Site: brandenburg
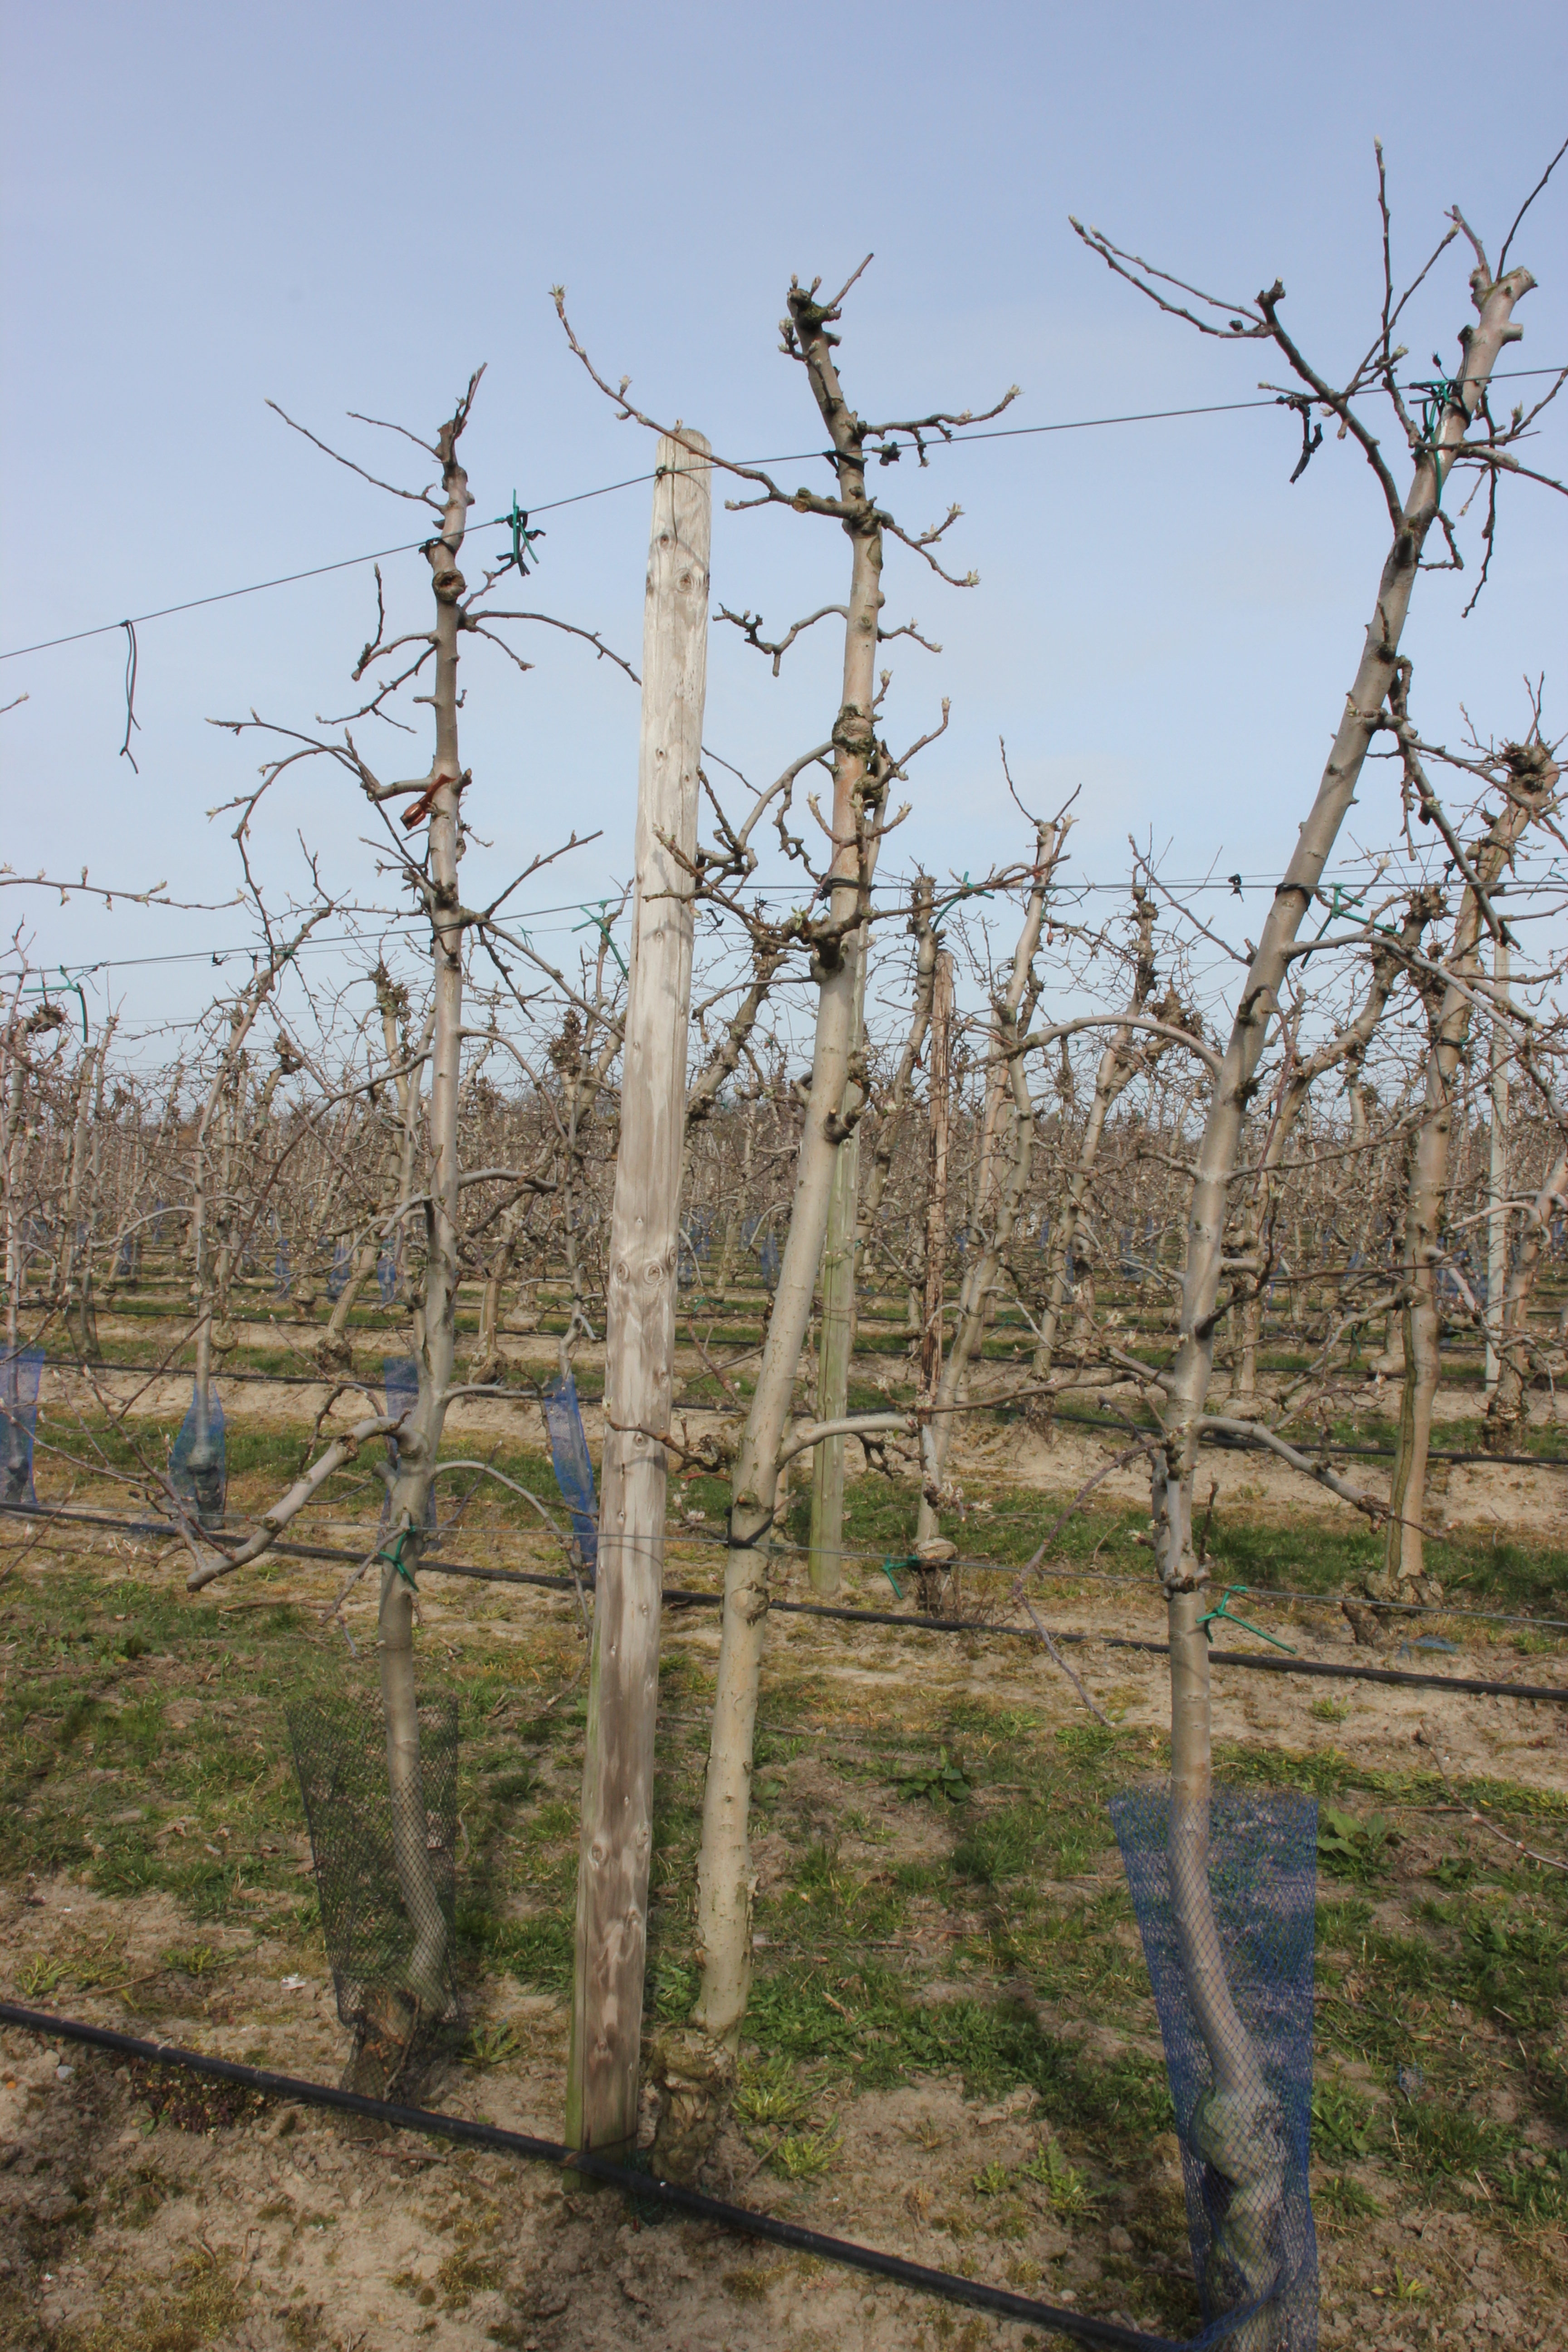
Growth stage (BBCH 54): Inflorescence emergence